Lindsey Heaps

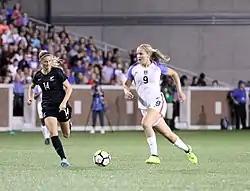

Heaps played for the United States women's national under-17 soccer team and was the leading scorer for the team at the 2010 CONCACAF Women's U-17 Championship. She helped the United States women's national under-20 soccer team win the 2012 CONCACAF Women's U-20 Championship in March by scoring four goals, including a hat trick against Guatemala in the group stage. Heaps was unable to play in the 2012 FIFA U-20 Women's World Cup because of a knee injury that required surgery.